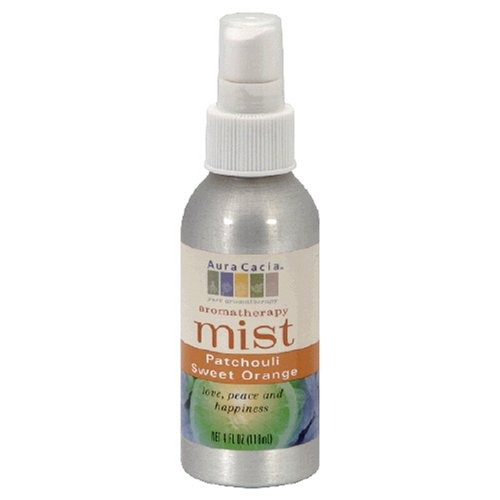
Item Name: AURA CACIA AROMA MIST PCFL PATCHO SW
Bullet Point 1: BALANCED EARTHY & CITRUS AROMA FOR RELAXATION & REFRESHMENT: Blended with patchouli and sweet orange essential oils to create a grounding yet uplifting scent.
Bullet Point 2: MULTI-USE MIST FOR ROOMS, BODY, & LINENS: Ideal as a natural room spray, body mist, or fabric refresher for an instant aromatic boost.
Bullet Point 3: PURE ESSENTIAL OIL FORMULA FOR A CLEAN, NATURAL SCENT: Free from synthetic fragrances, ensuring an authentic and refreshing aroma.
Bullet Point 4: CONVENIENT 4 OZ SPRAY BOTTLE FOR EASY APPLICATION: Travel-friendly and simple to use at home, in the office, or on the go.
Bullet Point 5: PERFECT FOR SELF-CARE & WELLNESS ROUTINES: Supports relaxation, mindfulness, and a refreshing environment anytime.
Product Description: Aura Cacia Aroma Mist Patchouli & Sweet Orange, 4 FL OZ, is a beautifully balanced aromatherapy mist designed to refresh and uplift your space with its rich, earthy, and citrusy aroma. Infused with pure essential oils of patchouli and sweet orange, this mist creates a grounding yet invigorating atmosphere, making it perfect for use as a room spray, body mist, or linen refresher. The convenient 4-ounce spray bottle allows for easy application, ensuring a continuous supply of refreshing fragrance.
Value: 4.0
Unit: Fl Oz

Price: 7.995